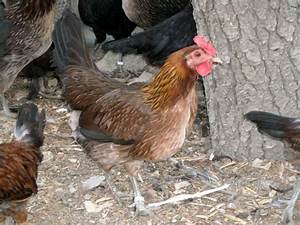
Label: chicken